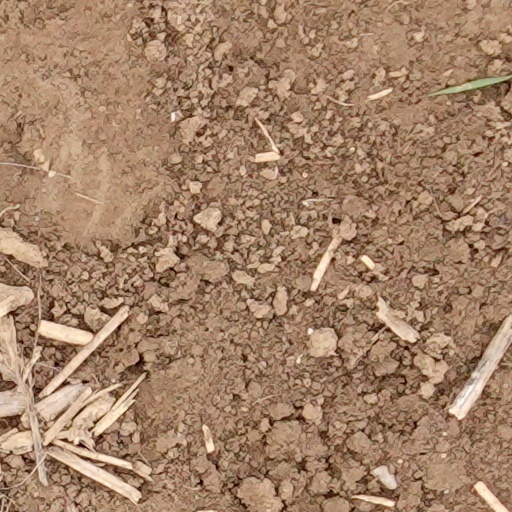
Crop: wheat